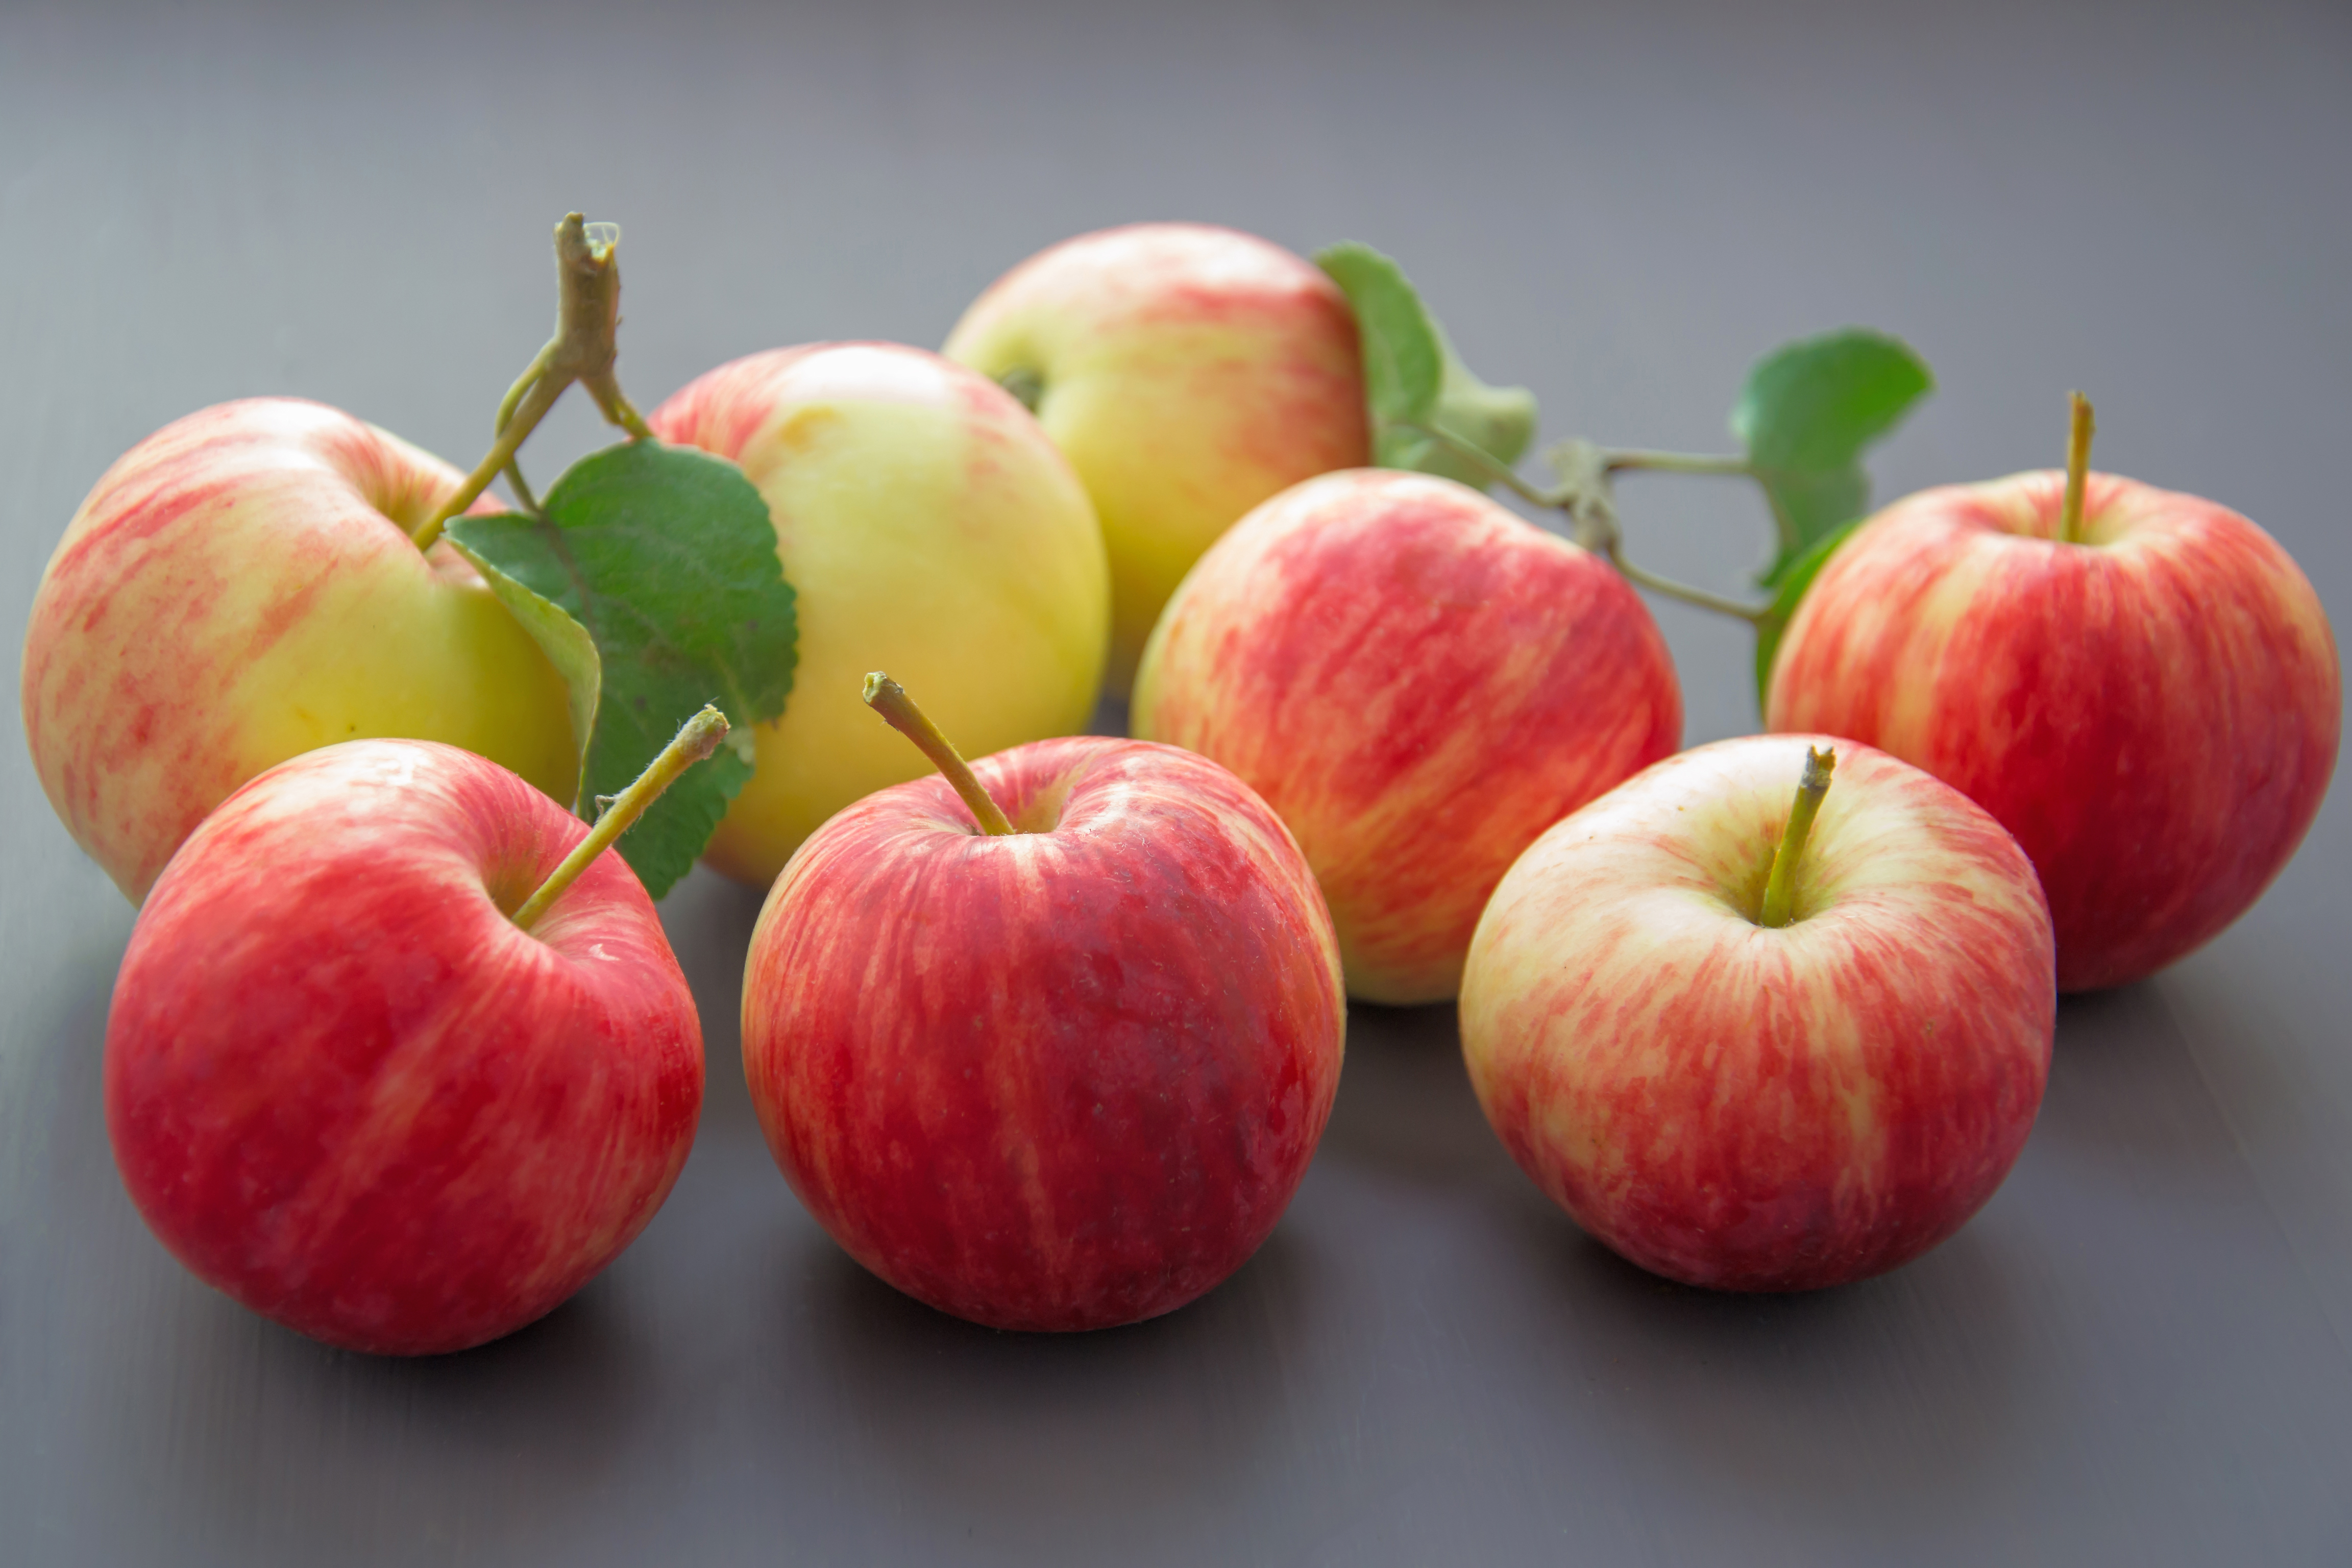
apples, fruits, delicious, blur, focus, fresh, freshness, healthy, juicy, nutrition, sweet, red, ripe, translucent, fruit, apple, natural foods, produce, food, local food, still life photography, mcintosh, diet food